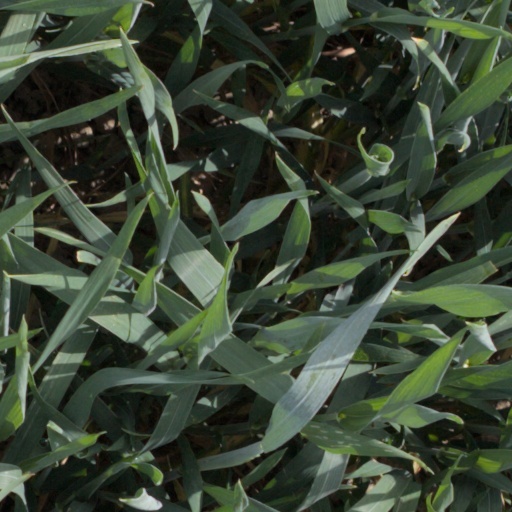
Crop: wheat